Bessie Bell Collier

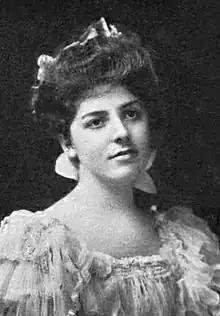
Bessie Bell Collier, from a 1910 publication

Bessie Bell Collier Ellery (April 3, 1885 – April 4, 1969) was an American violinist. She was also original owner, with her husband William Ellery, of Dreamhome, a summer estate in Maine.